Saadeddine Othmani

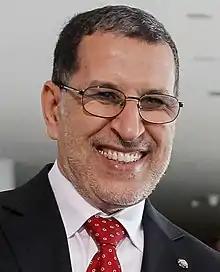
Othmani in 2018

Saadeddine Othmani (born 16 January 1956), sometimes transliterated as Saad Eddine el-Othmani, is a Moroccan politician and psychiatrist who served as the prime minister of Morocco from 2017 to 2021. Previously he served as foreign minister from 2012 to 2013.